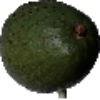
Label: Avocado 1